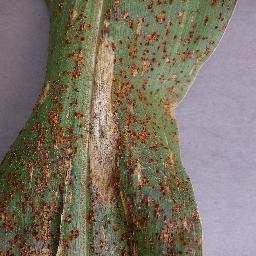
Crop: corn
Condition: (maize)_northern_blight